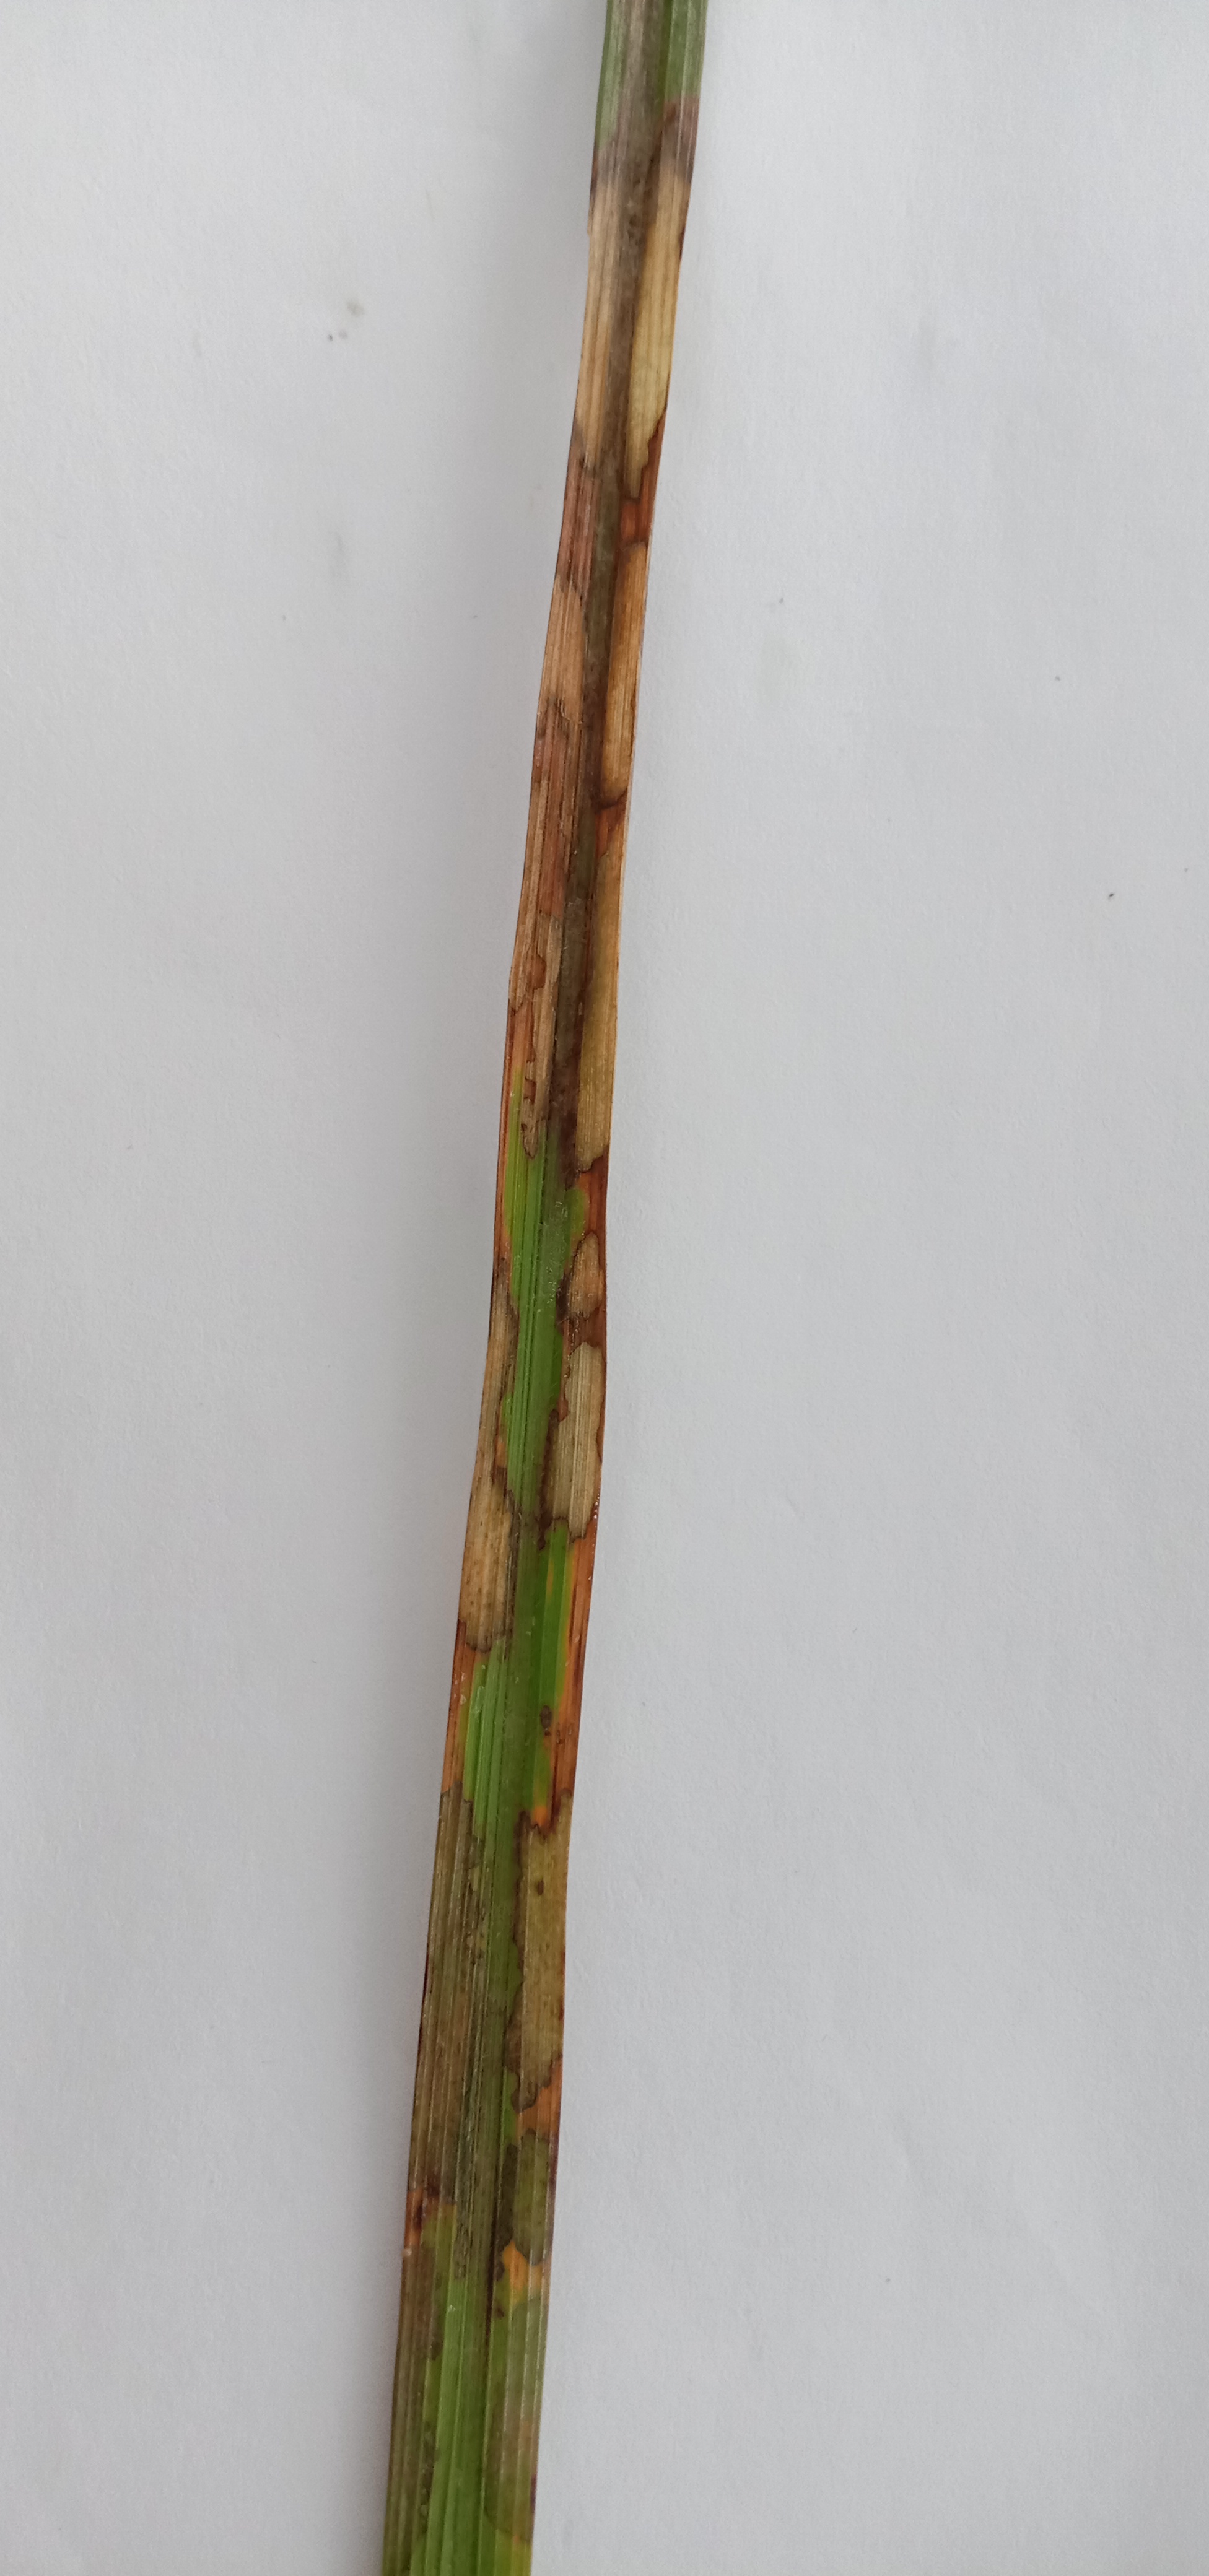
Label: Rice___Brown_Spot